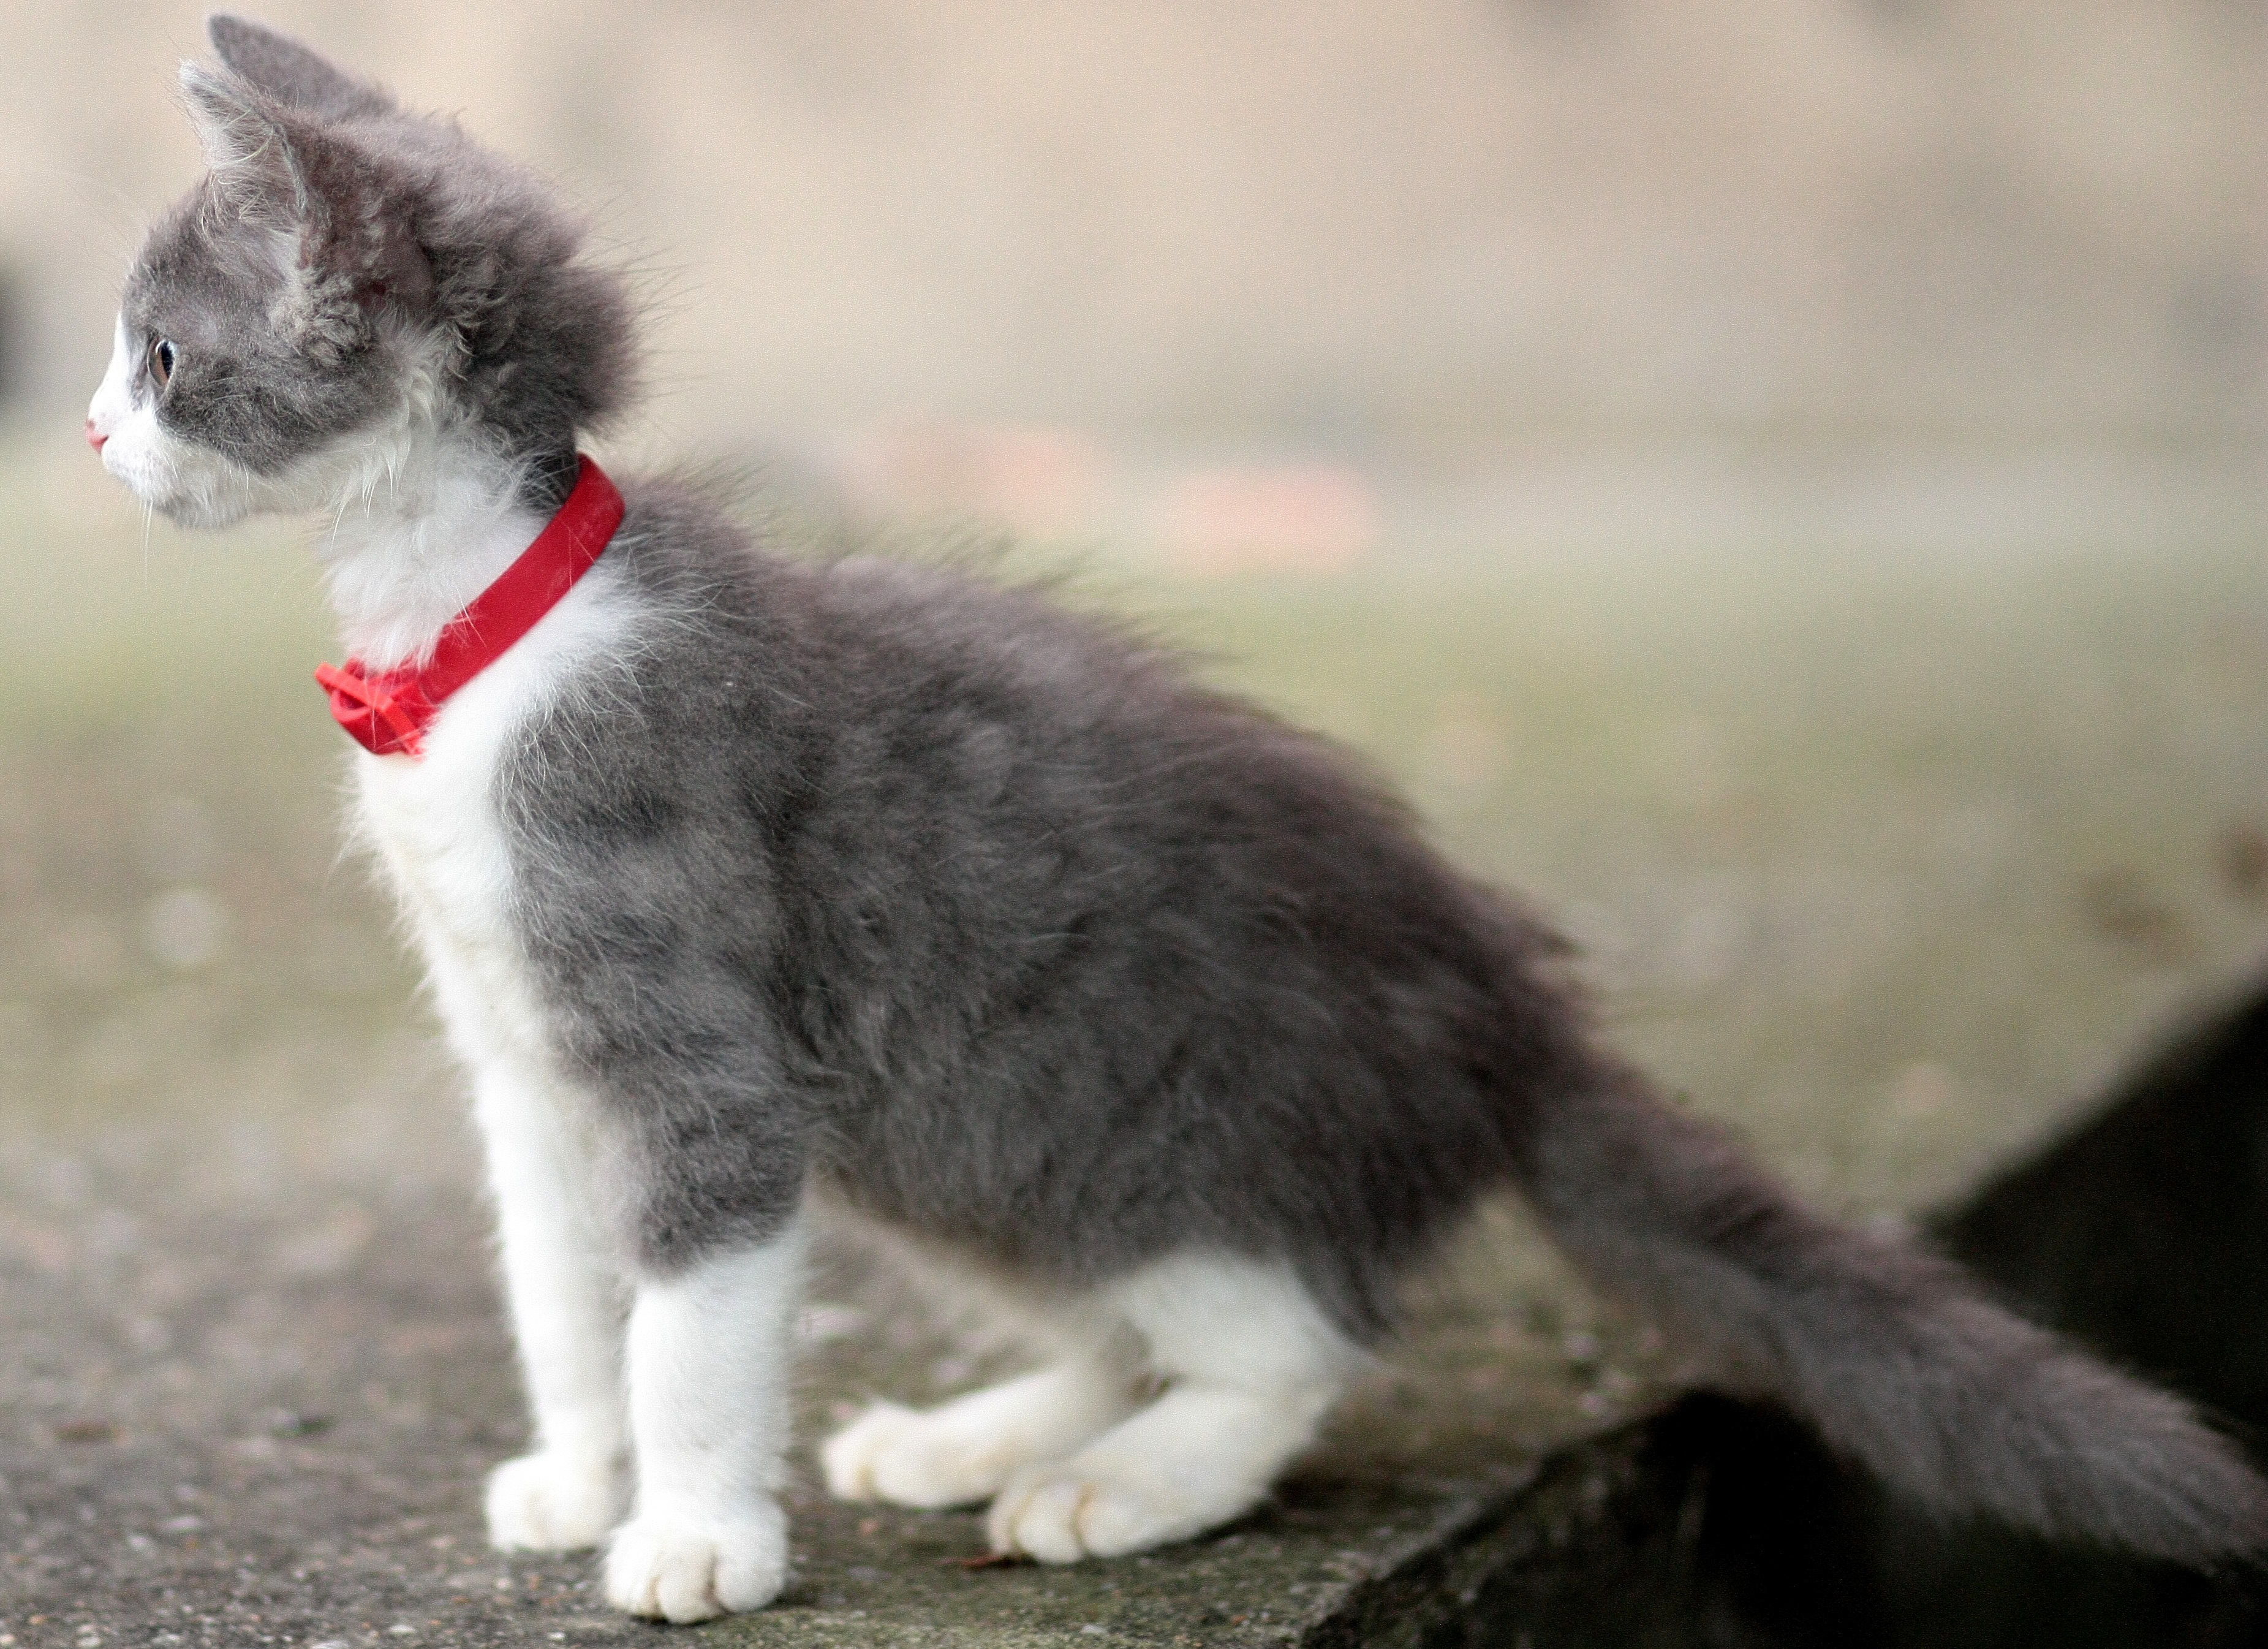
cute, cat, small, mammal, pete, vertebrate, small to medium sized cats, cat like mammal, dog crossbreeds